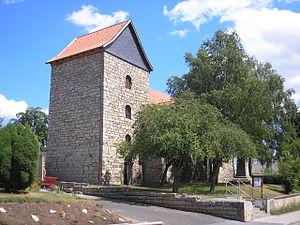
Wipperdorf est une municipalité allemande du land de Thuringe, dans l'arrondissement de Nordhausen, au centre de l'Allemagne. En 2015, sa population est de 1 359 habitants.